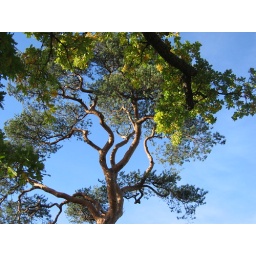
A really old tree in the grounds of Warwick castle